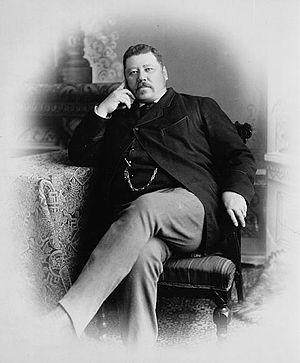
Cette page concerne des événements d'actualité qui se sont produits durant l'année 1878 dans la province canadienne du Manitoba.
Ceci est une liste des premiers ministres de la province canadienne du Manitoba depuis sa création en 1870.
John Norquay est une personnalité politique canadienne.